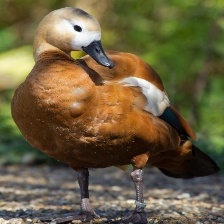
Species: RUDDY SHELDUCK
Scientific name: TADORNA FERRUGINEA
ImageNet parent category: drake